The Bride Came Through the Ceiling

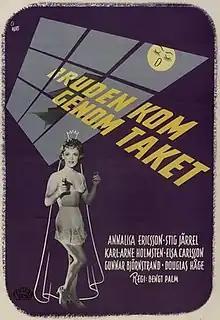

The Bride Came Through the Ceiling (Swedish: Bruden kom genom taket) is a 1947 Swedish comedy film directed by Bengt Palm and starring Annalisa Ericson, Stig Järrel and Karl-Arne Holmsten. It was shot at the Centrumateljéerna Studios in Stockholm and on location in the city including at the Central Station. The film's sets were designed by the art director Bertil Duroj. It incorporated footage of Ericson on stage from the 1940 comedy "Kiss Her!".